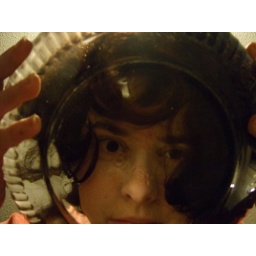
My face is under water in a bowl held over the camera.Do please ignore the Pyrex across my face.